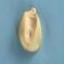
Maize quality: Good